Tadaoto Kainosho

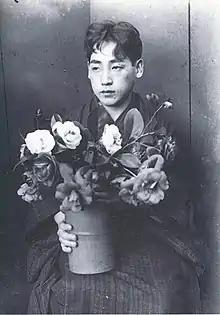
Photo of Tadaoto Kainosho

Tadaoto Kainosho (December 23, 1894 – June 16, 1978) was a Japanese actor and costume designer. He was nominated for the Academy Award for Best Costume Design for his work in the jidaigeki film "Ugetsu" (1953).